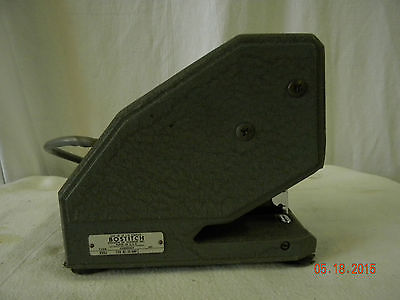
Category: stapler